Social media analytics

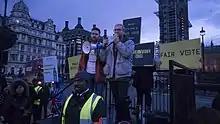
Christopher Wylie speaks at a protest in Parliament Square following the Cambridge Analytica and Facebook data scandal

Social media analytics or social media monitoring is the process of gathering and analyzing data from social networks such as Facebook, Instagram, LinkedIn, or Twitter. A part of social media analytics is called social media monitoring or social listening. It is commonly used by marketers to track online conversations about products and companies. One author defined it as "the art and science of extracting valuable hidden insights from vast amounts of semi-structured and unstructured social media data to enable informed and insightful decision-making."